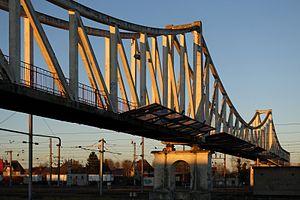
Passerelle art-déco à Tergnier
Tergnier est une commune française située dans le département de l'Aisne, en région Hauts-de-France.